Tommy Skjerven

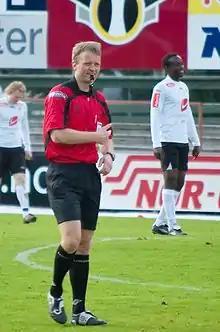
Tommy Skjerven during a test match March 28, 2009.

Tommy Skjerven (born 25 July 1967) is a Norwegian football referee from Kaupanger. He debuted as a referee in 1984, and served as a FIFA referee from 2001 until 2012. He is no longer included on the FIFA list as of 2013, because he reached the international retirement age of 45 in 2012. Skjerven represents Kaupanger IL. Skjerven was the main referee in the cup final between Odd Grenland and Vålerenga in 2002. His day job is working for noreg.no in Hermansverk in Leikanger municipality.